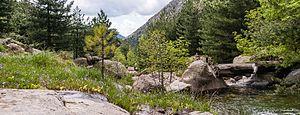
La Grassette de Corse est une plante carnivore vivace de la famille des Lentibulariaceae. Ses feuilles ovales vert tendre ou jaunâtres, collantes atteignent 5 à 10 cm et s'épanouissent en rosettes de la fin du printemps à l'automne. La floraison survient de juin à septembre : la hampe florale pubescente-glanduleuse ou glabre porte une fleur à corolle assez petite et éperon court, de coloration variable : jaunâtre, rosée, parfois violette.